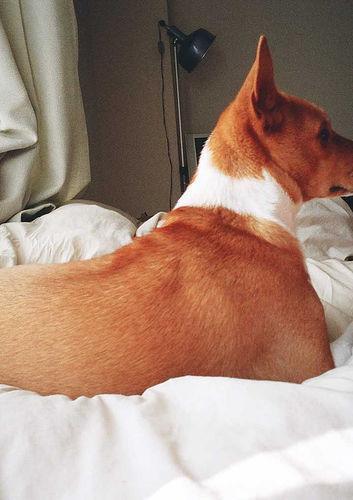
basenji